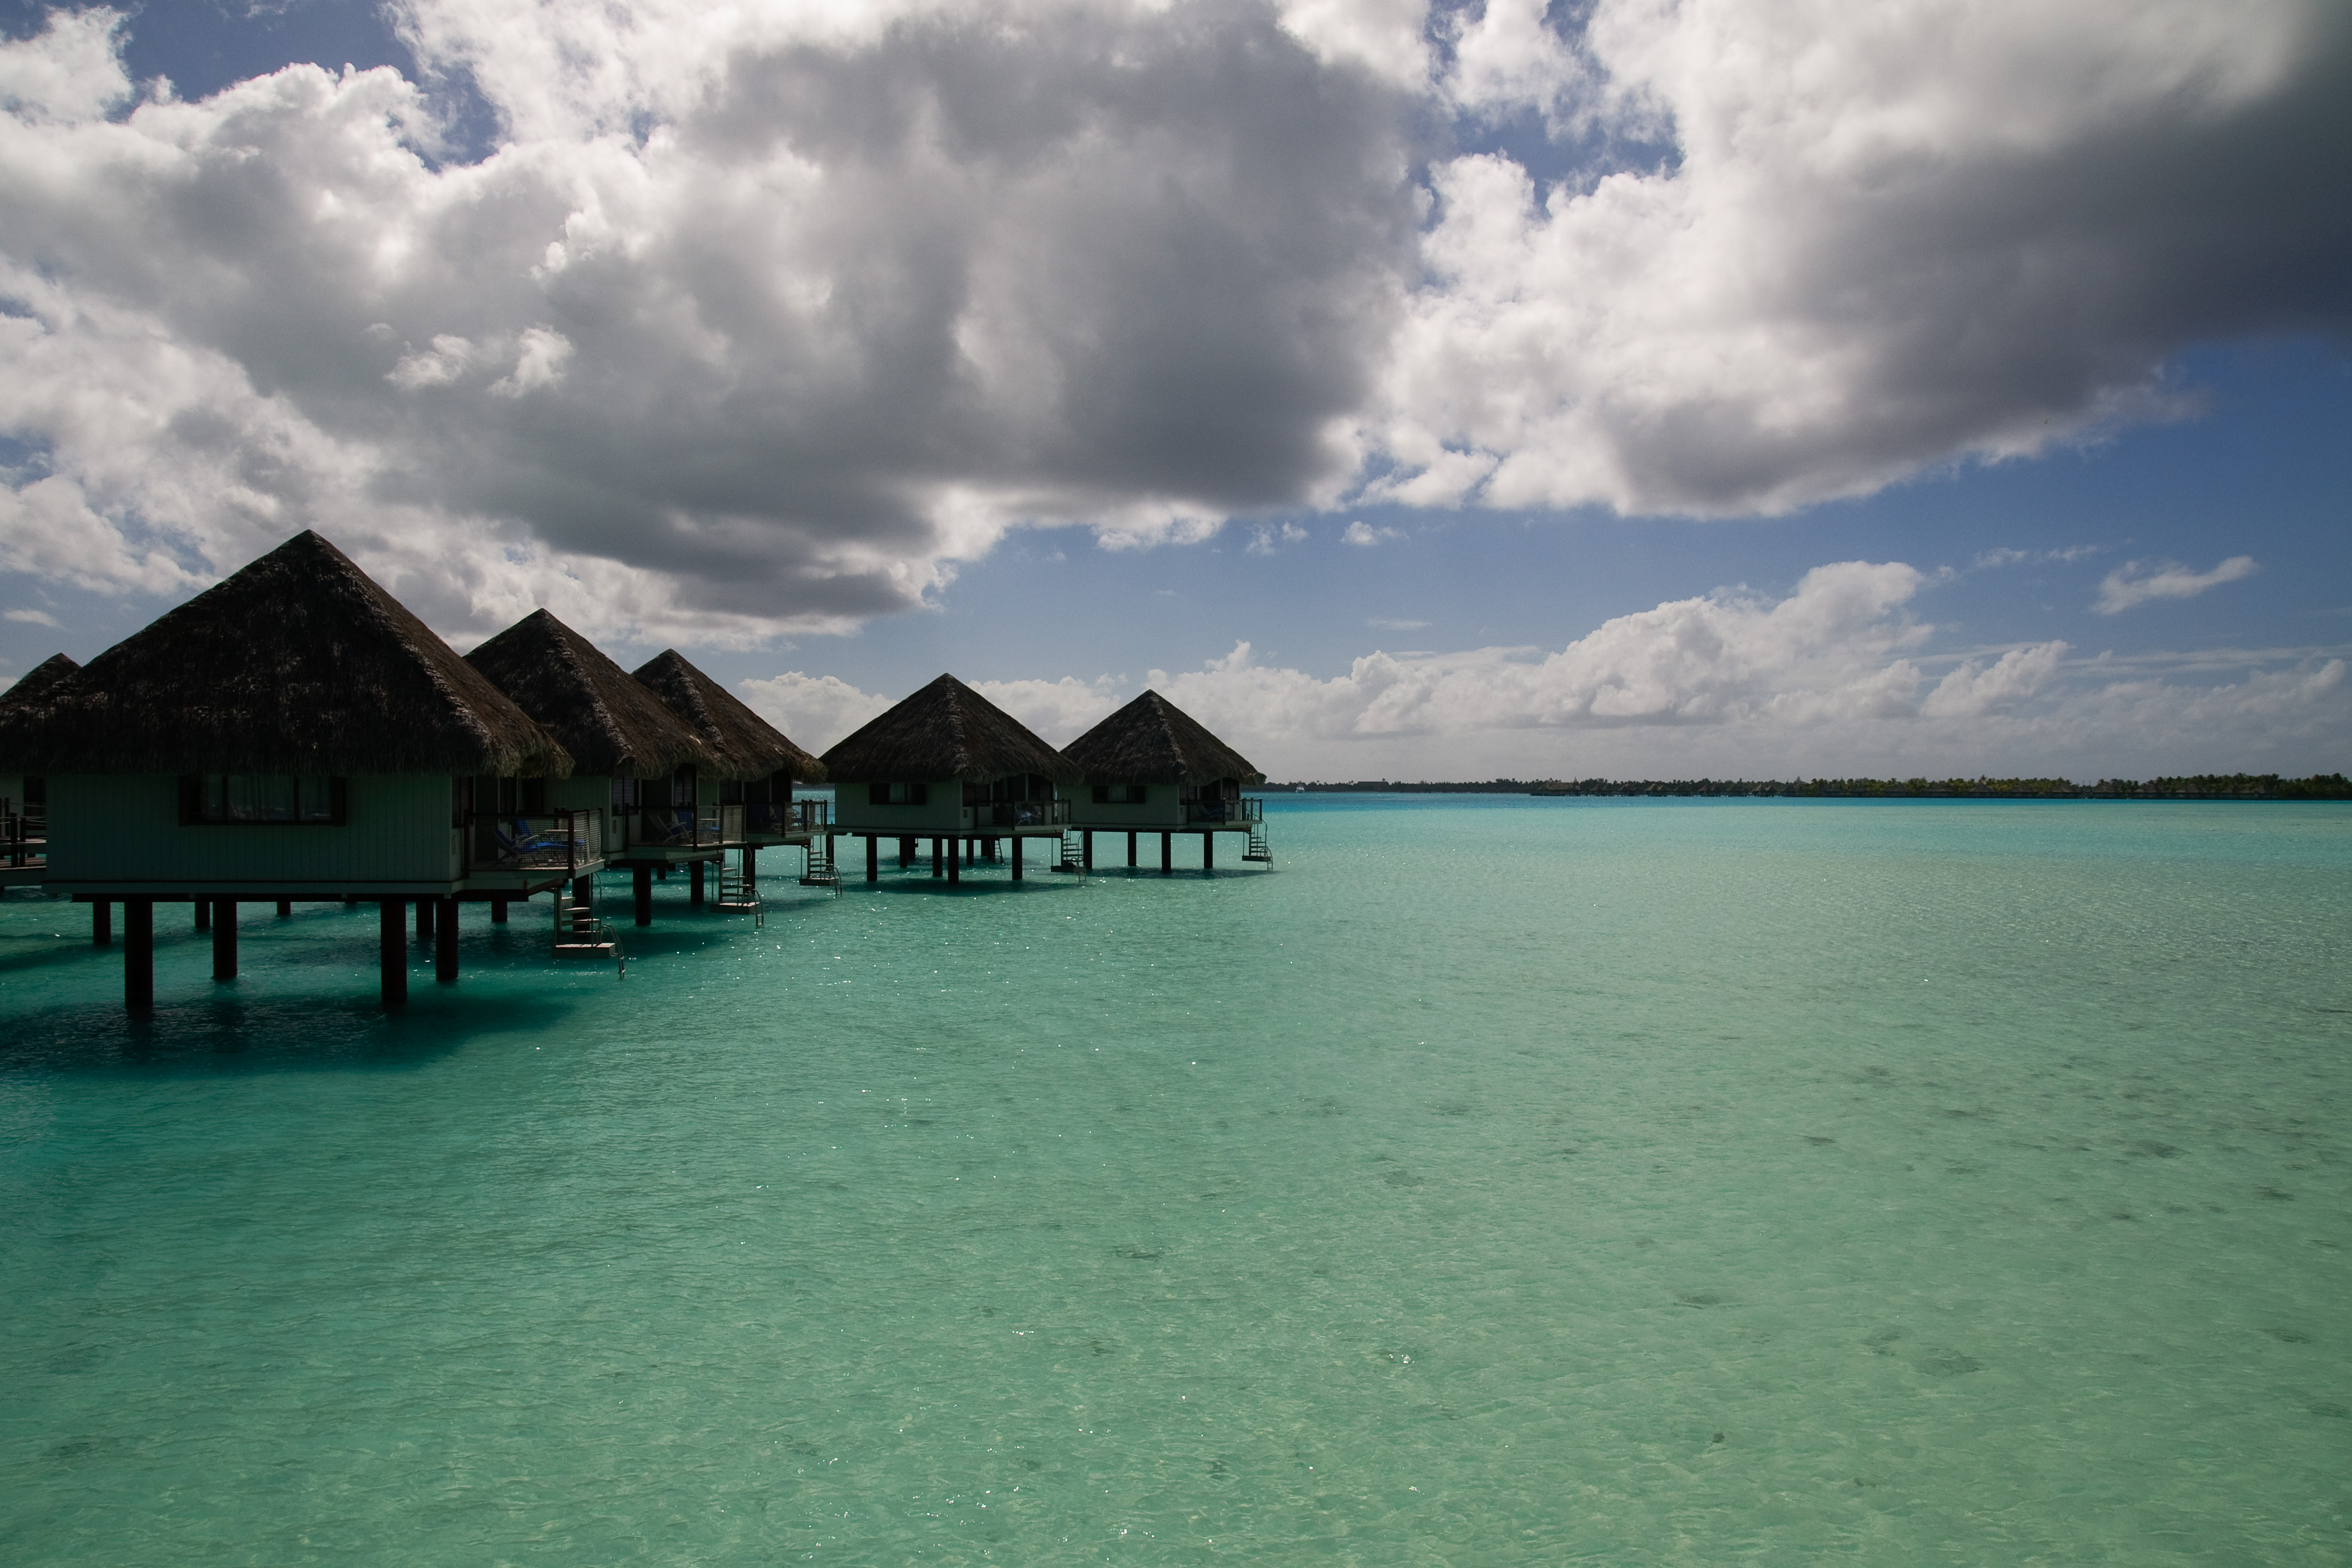
beach, sea, coast, ocean, horizon, cloud, sky, shore, vacation, lagoon, bay, island, nikon, body of water, caribbean, tropics, cape, islet, d300, borabora, lemeridien, polinesia